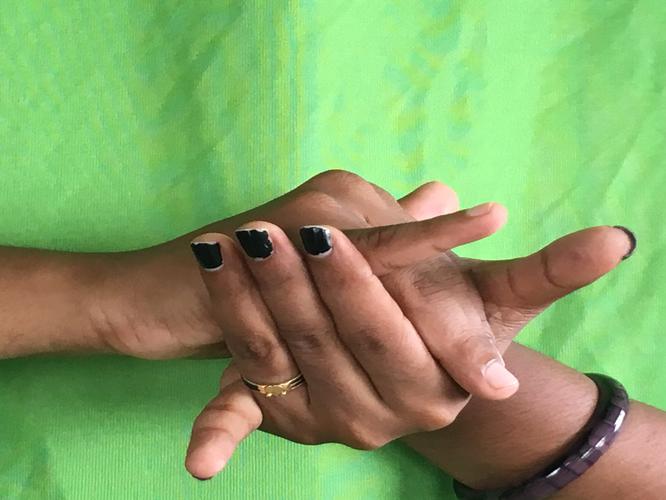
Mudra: Kurma
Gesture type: double_hand